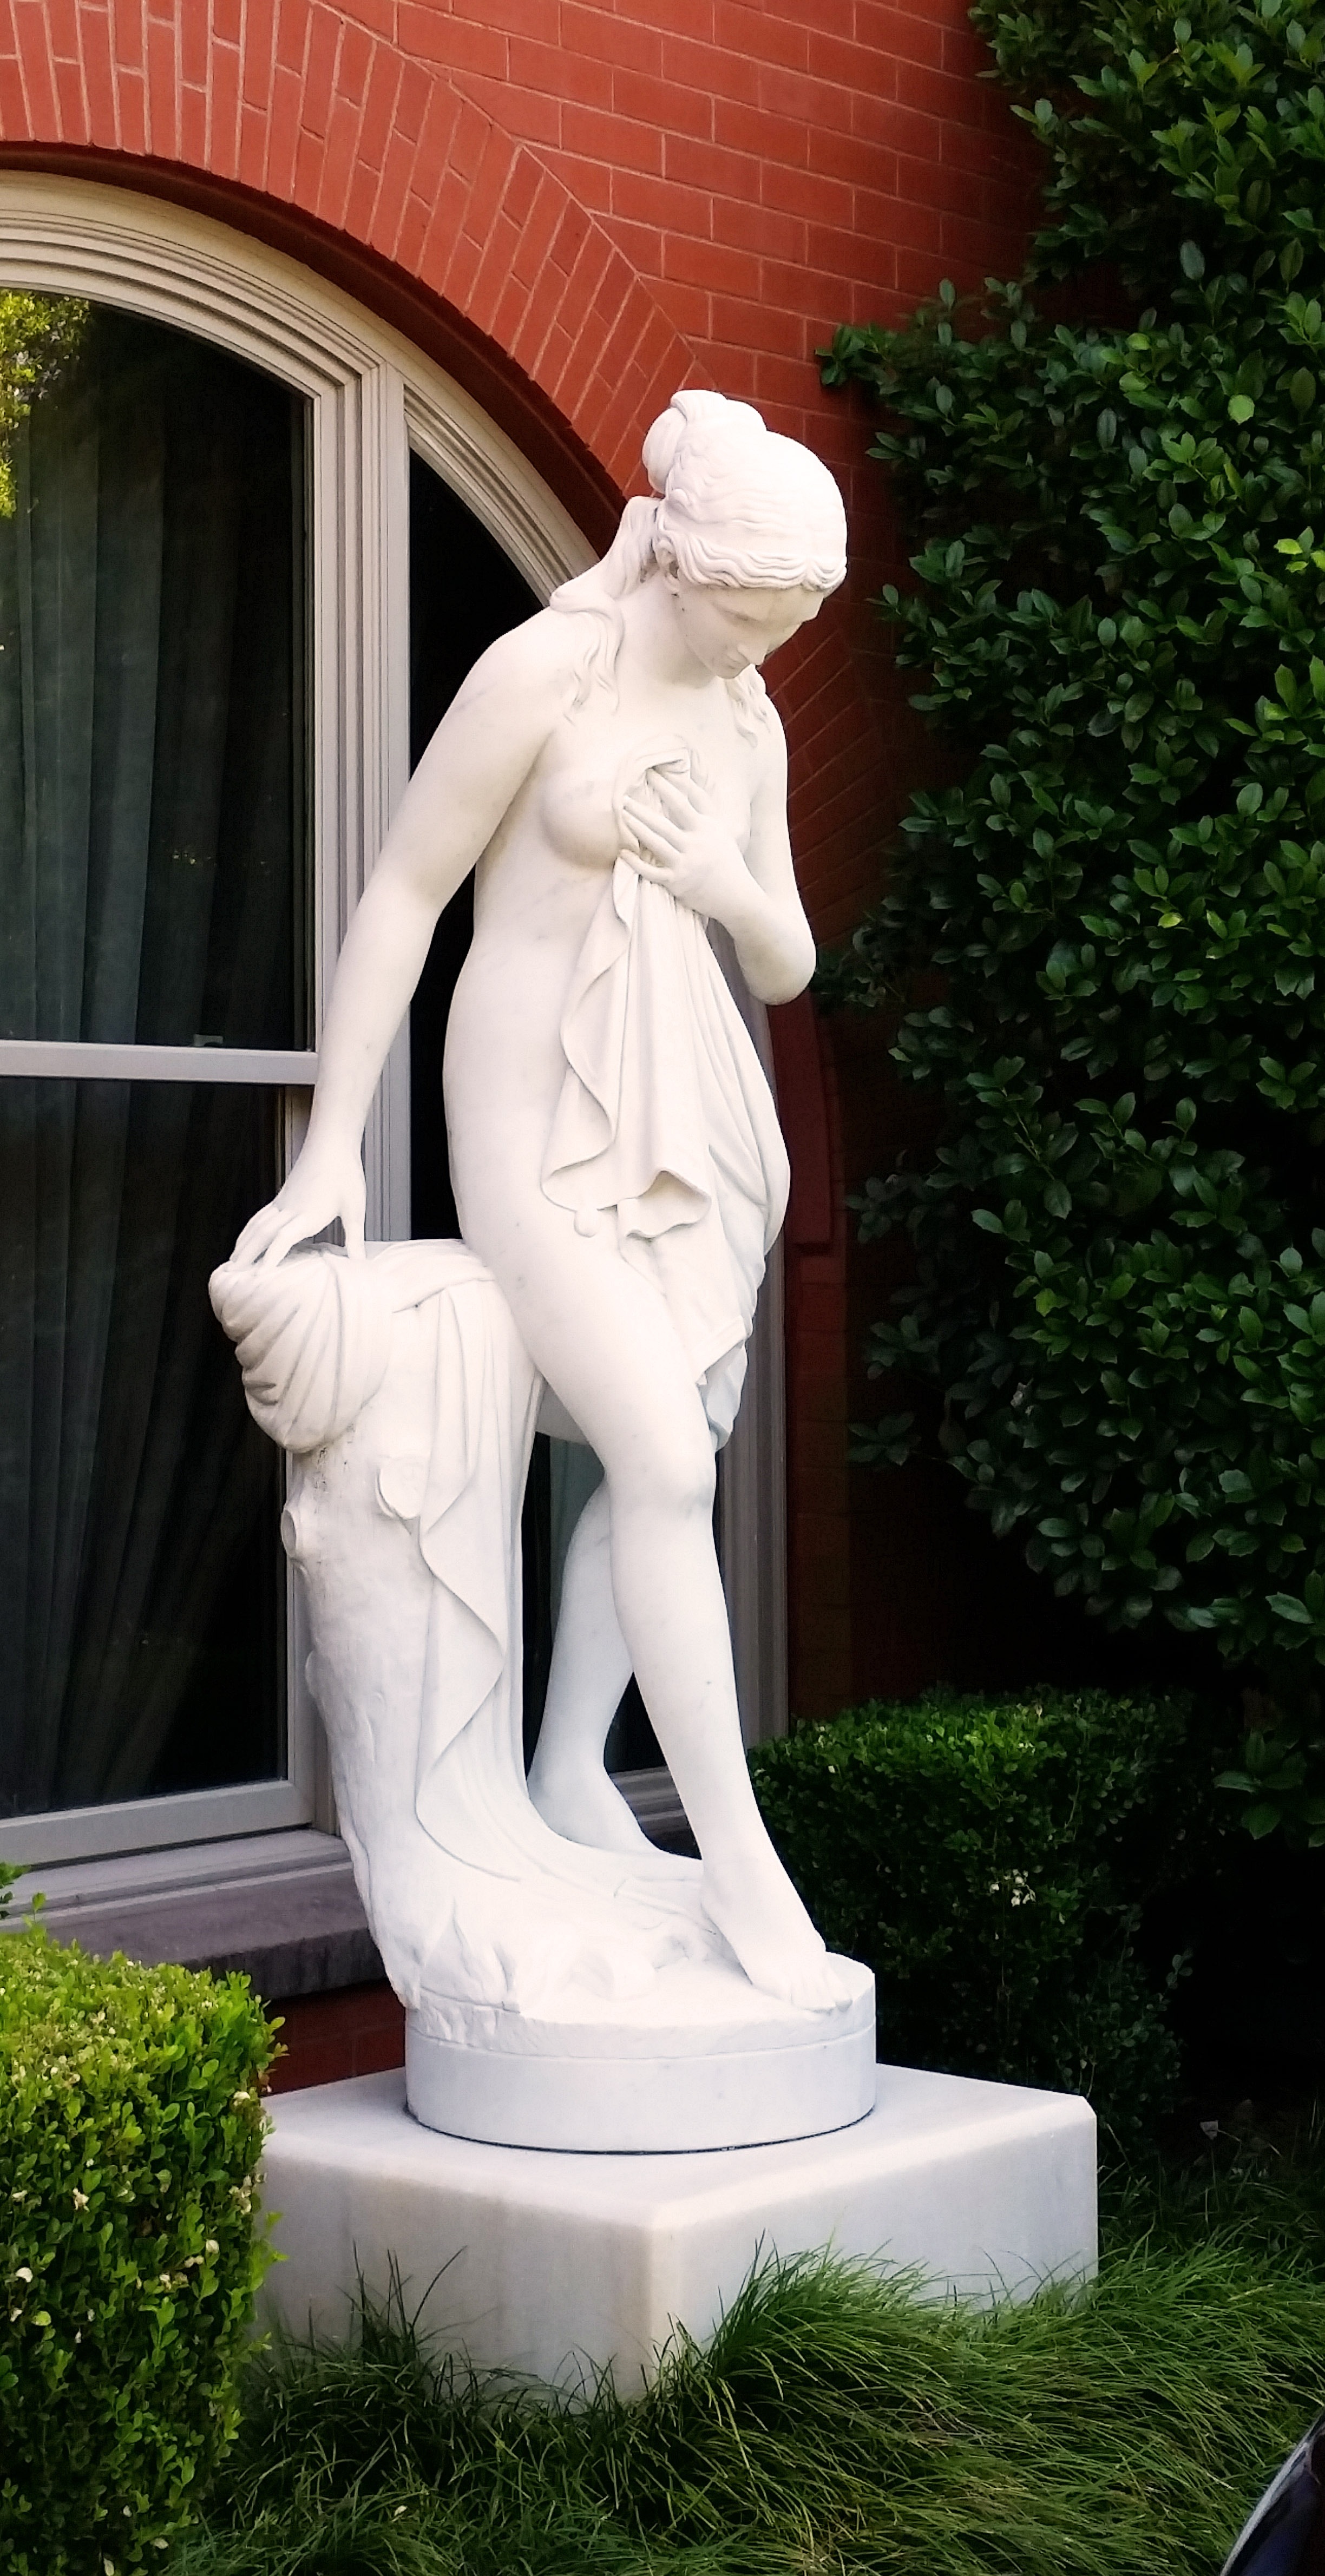
white, monument, statue, greek, red, color, brick, posing, sculpture, art, classical, savannah, pose, greece, culture, history, georgia, renaissance, classic, naked, human positions